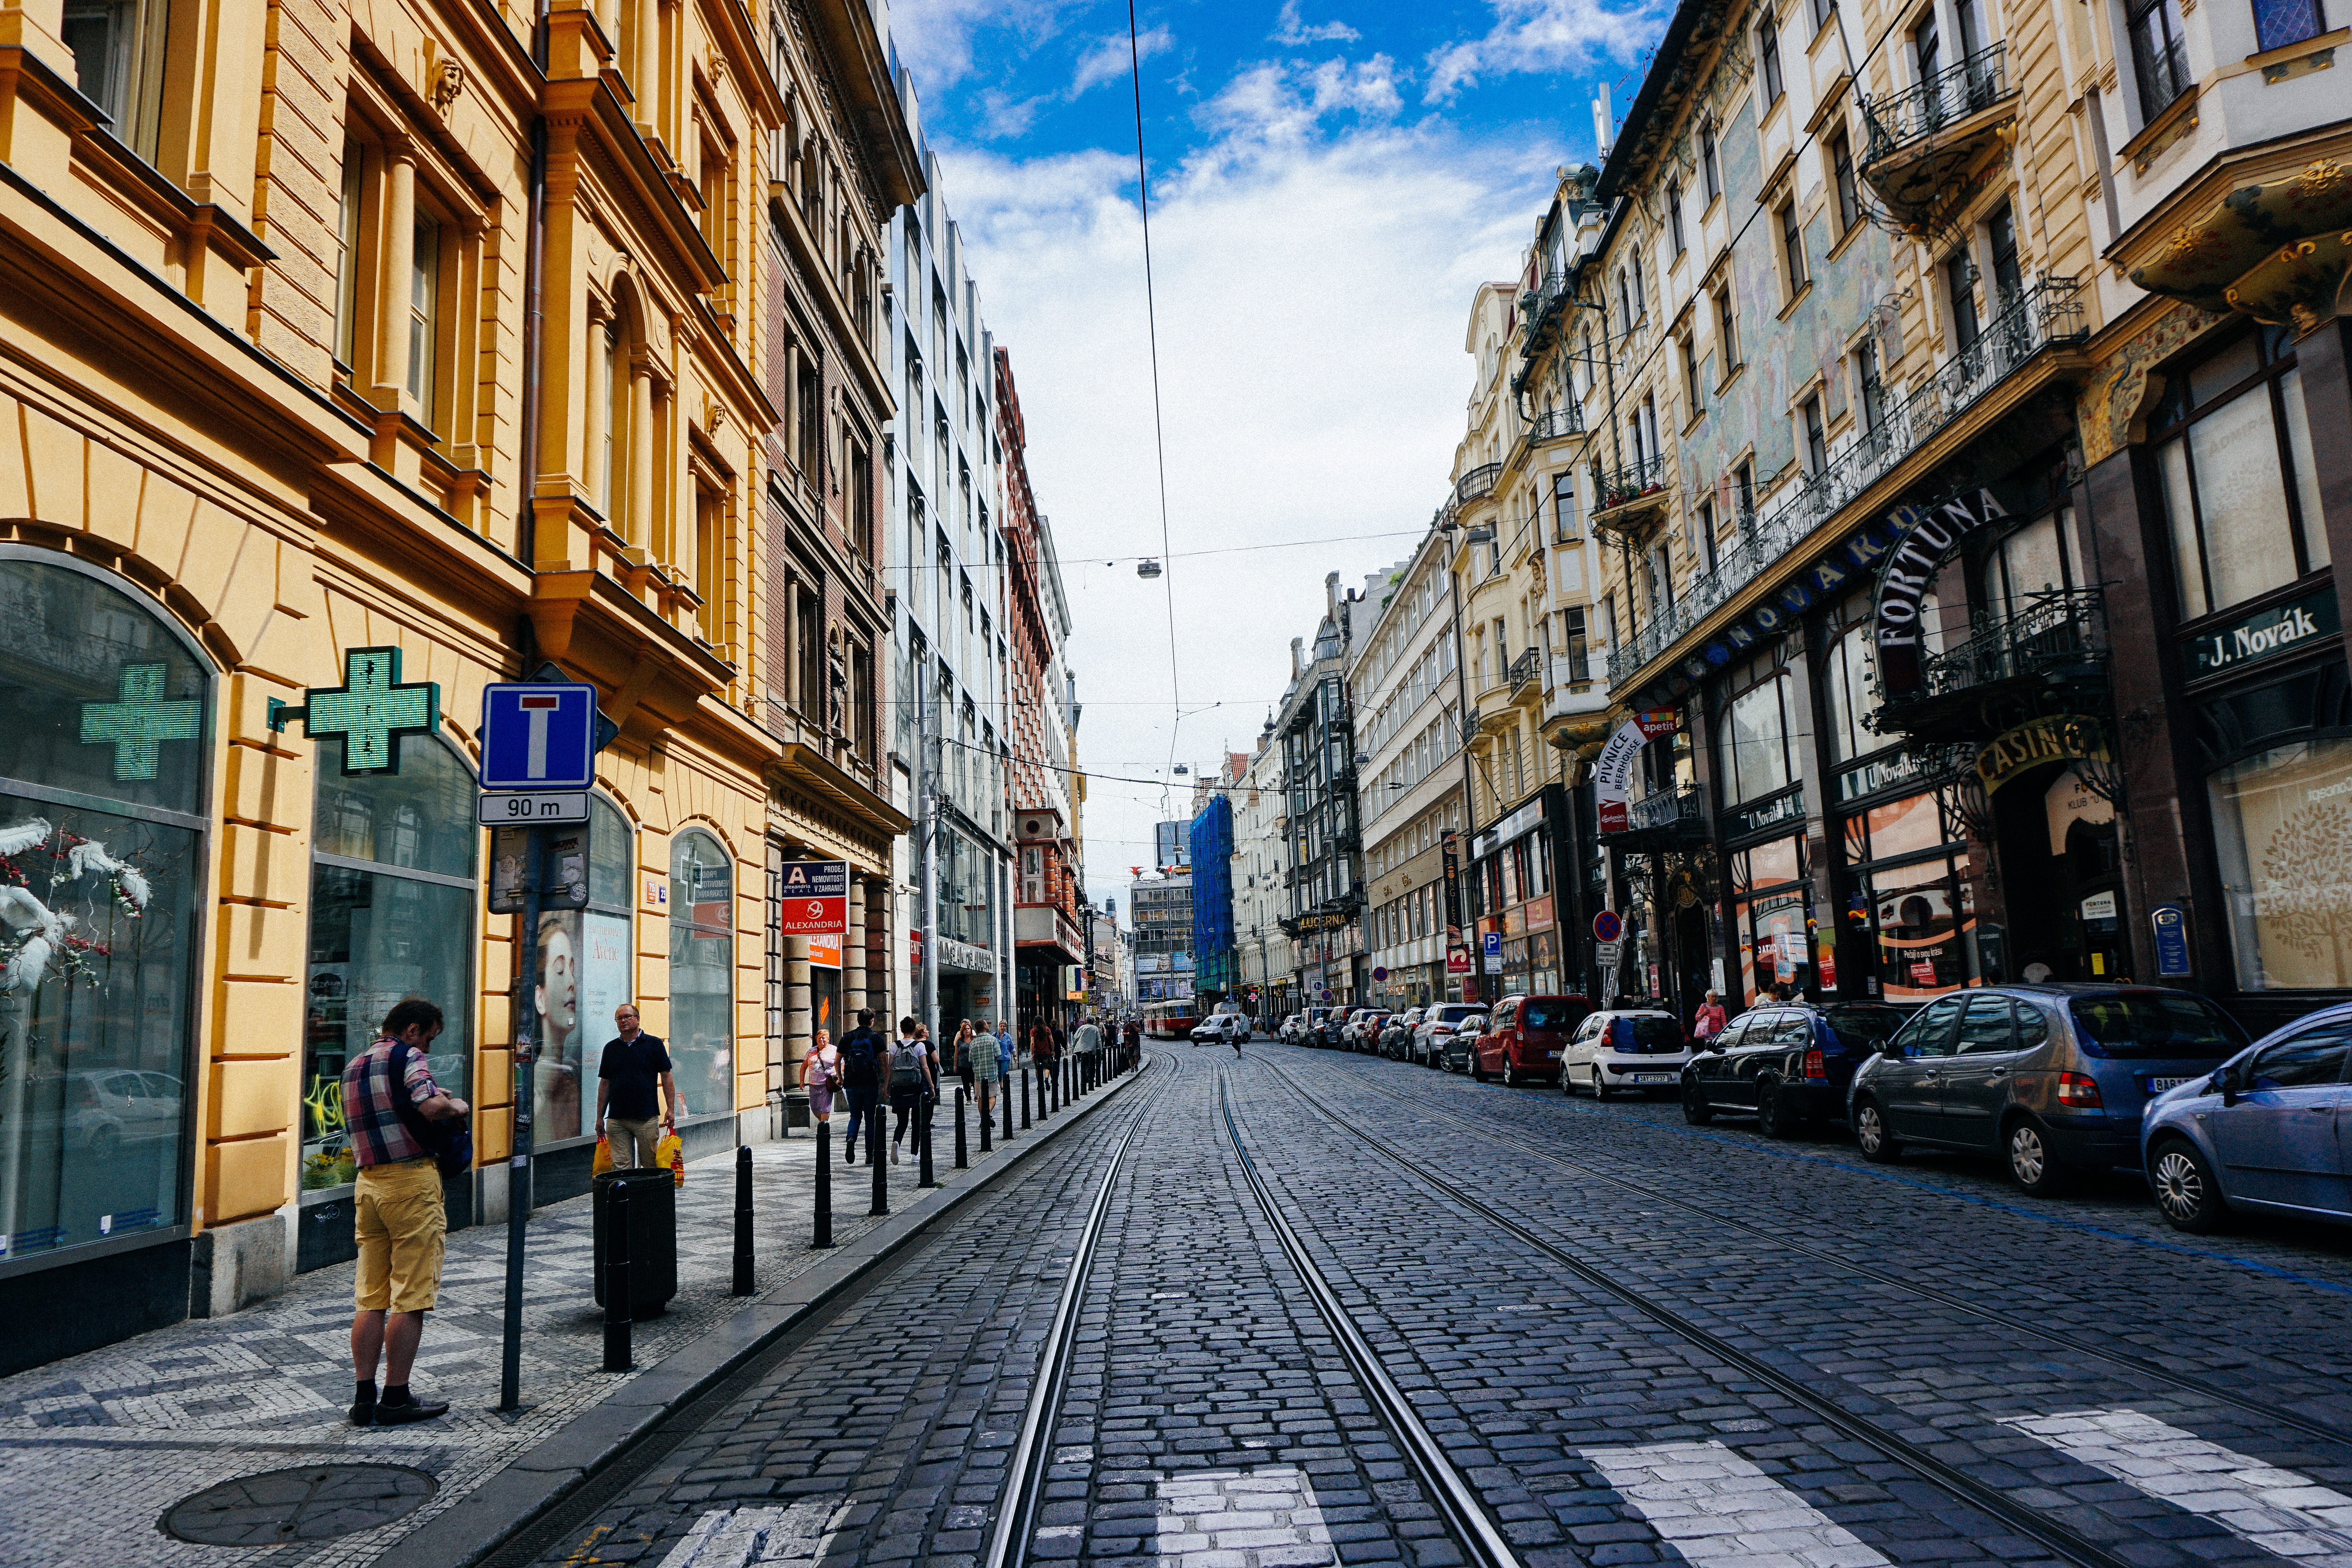
pedestrian, track, road, street, town, alley, city, cityscape, downtown, tram, transport, vehicle, lane, infrastructure, neighbourhood, urban area, residential area, human settlement, metropolitan area